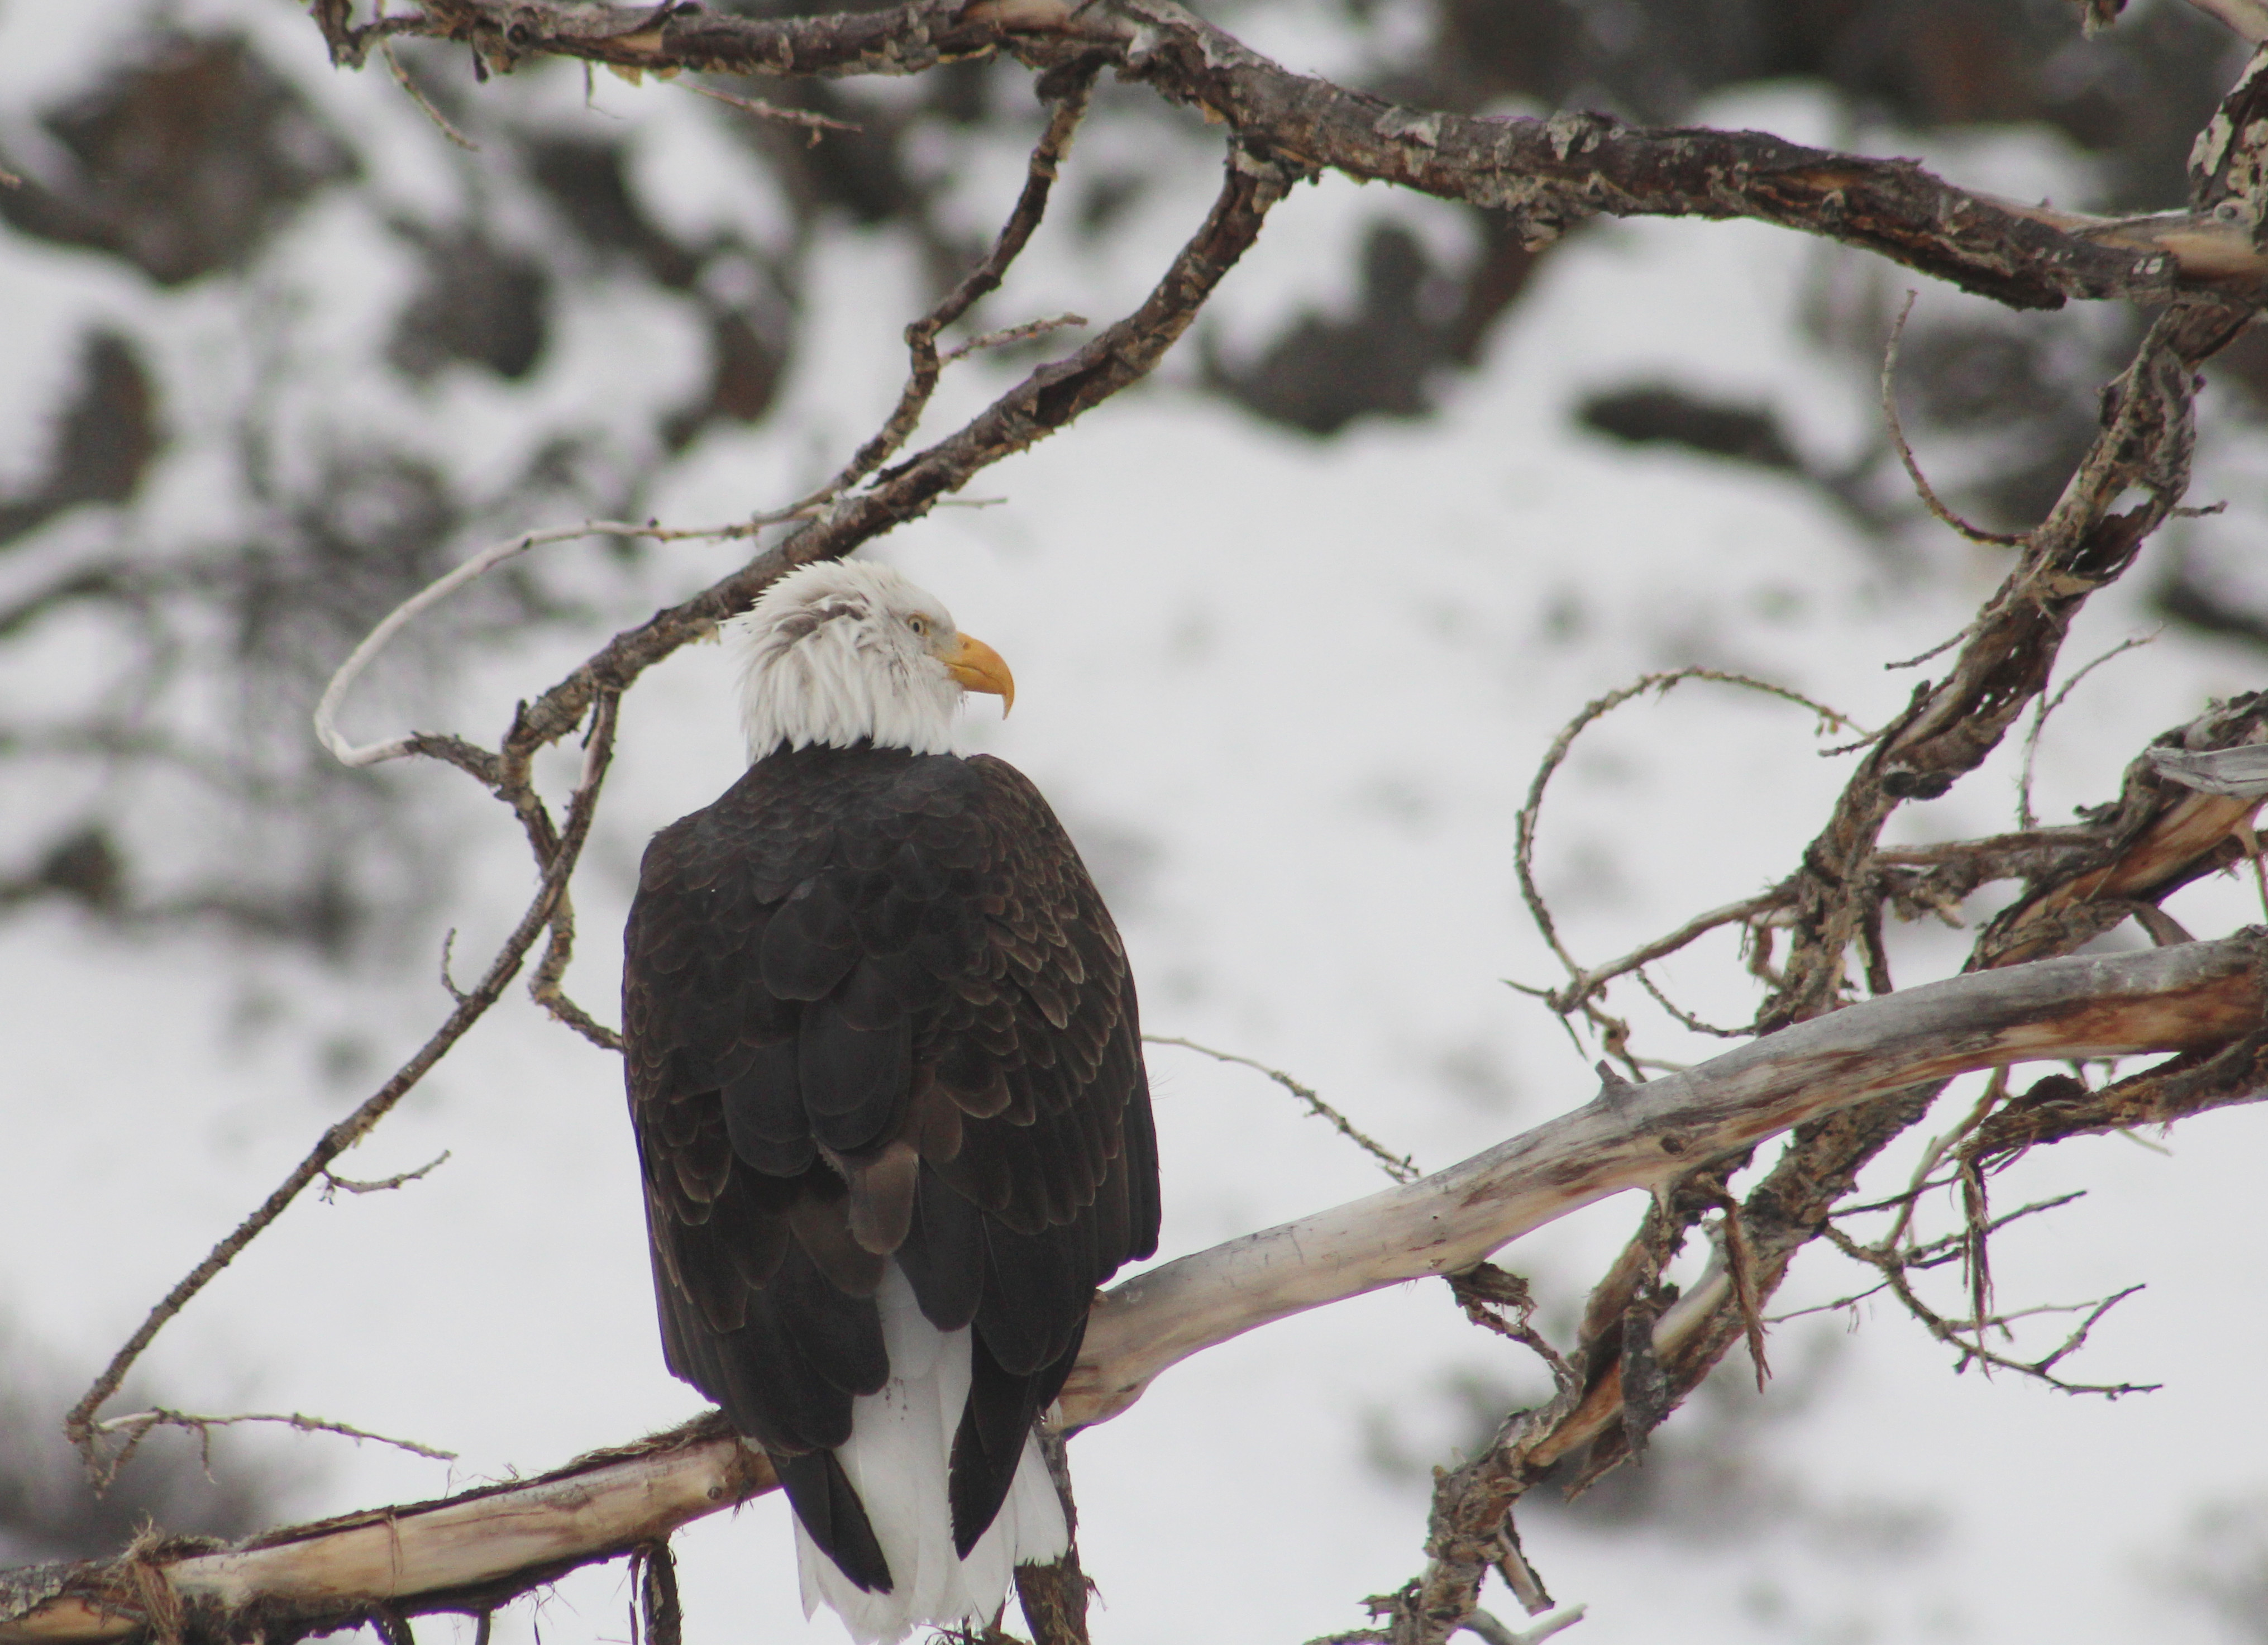
branch, snow, winter, bird, wildlife, beak, perch, weather, eagle, predator, season, fauna, twig, bird of prey, bald eagle, vertebrate, perching bird